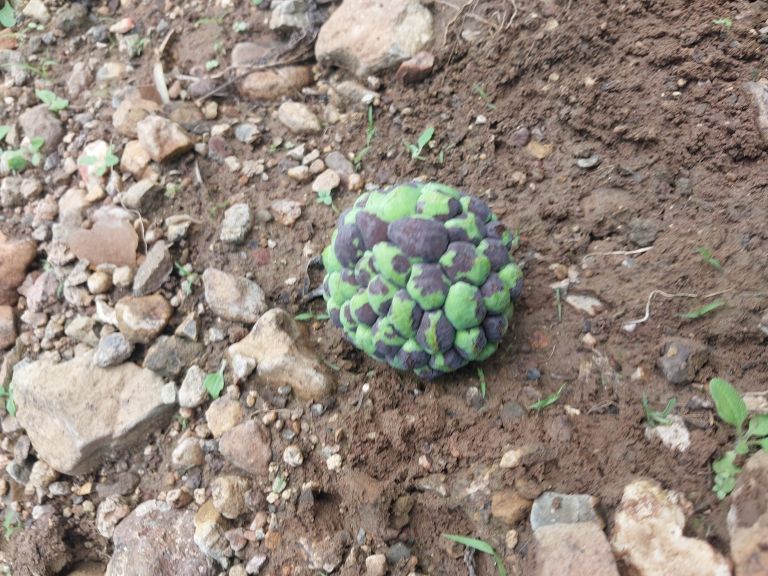
Disease label: Diplodia Rot